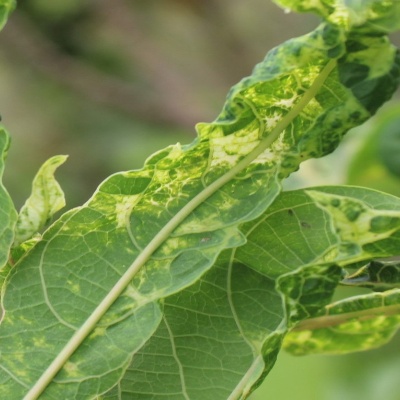
Crop: Cassava
Condition: mosaic